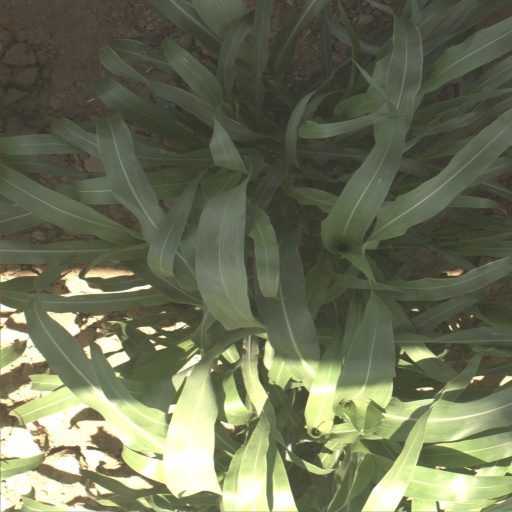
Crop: sorghum